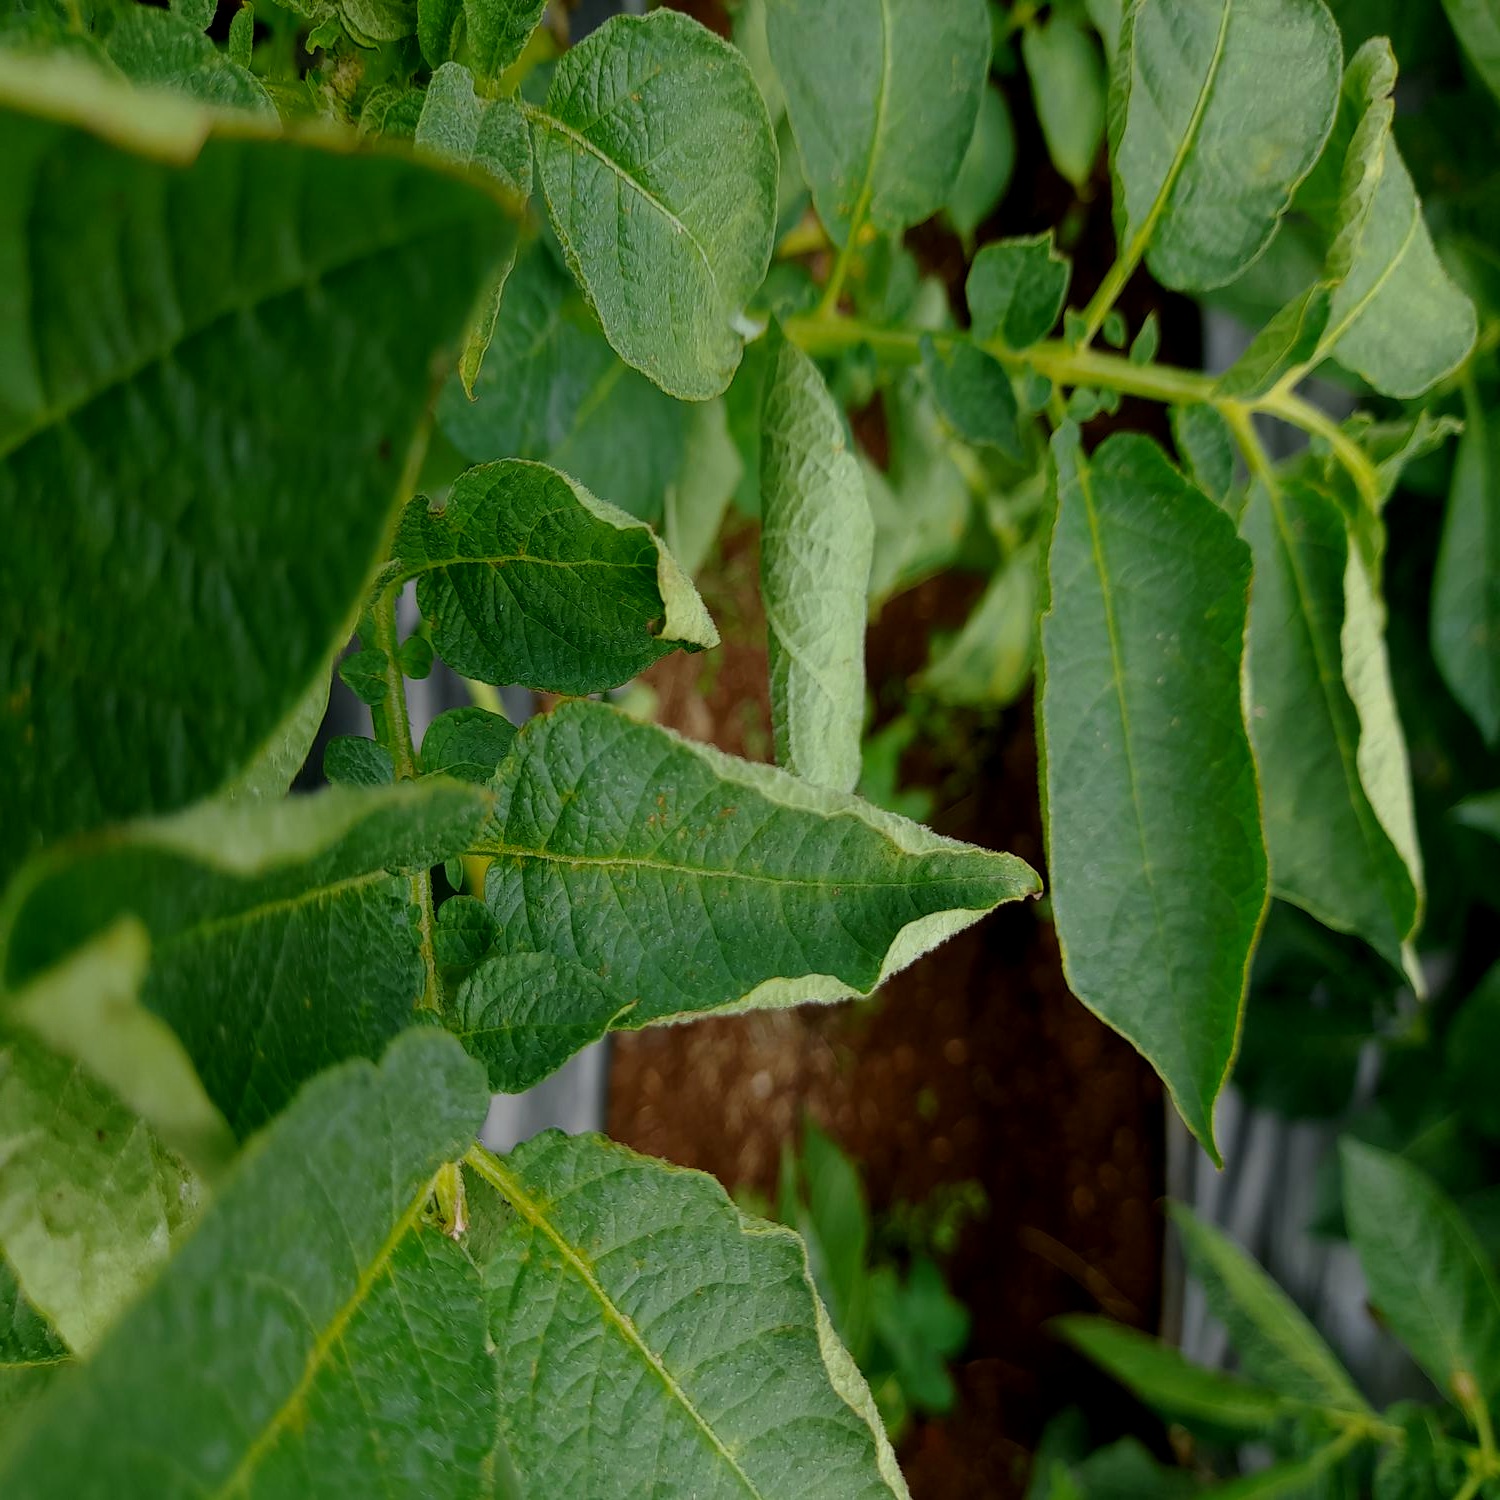
Etiqueta: Pudricion_Parda